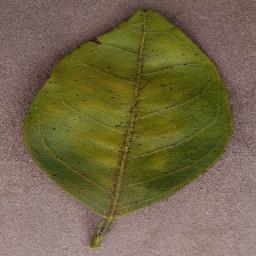
Label: Orange___Haunglongbing_(Citrus_greening)